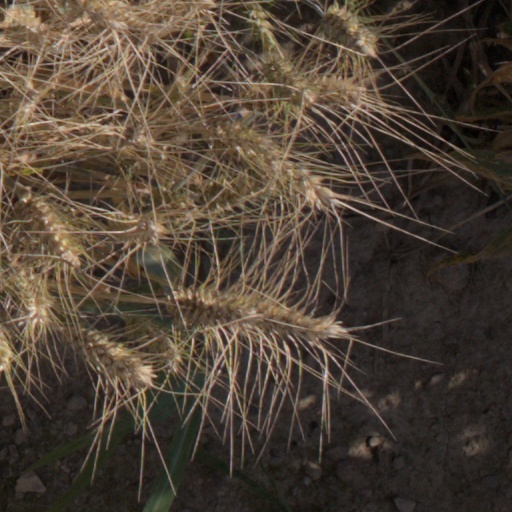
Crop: wheat